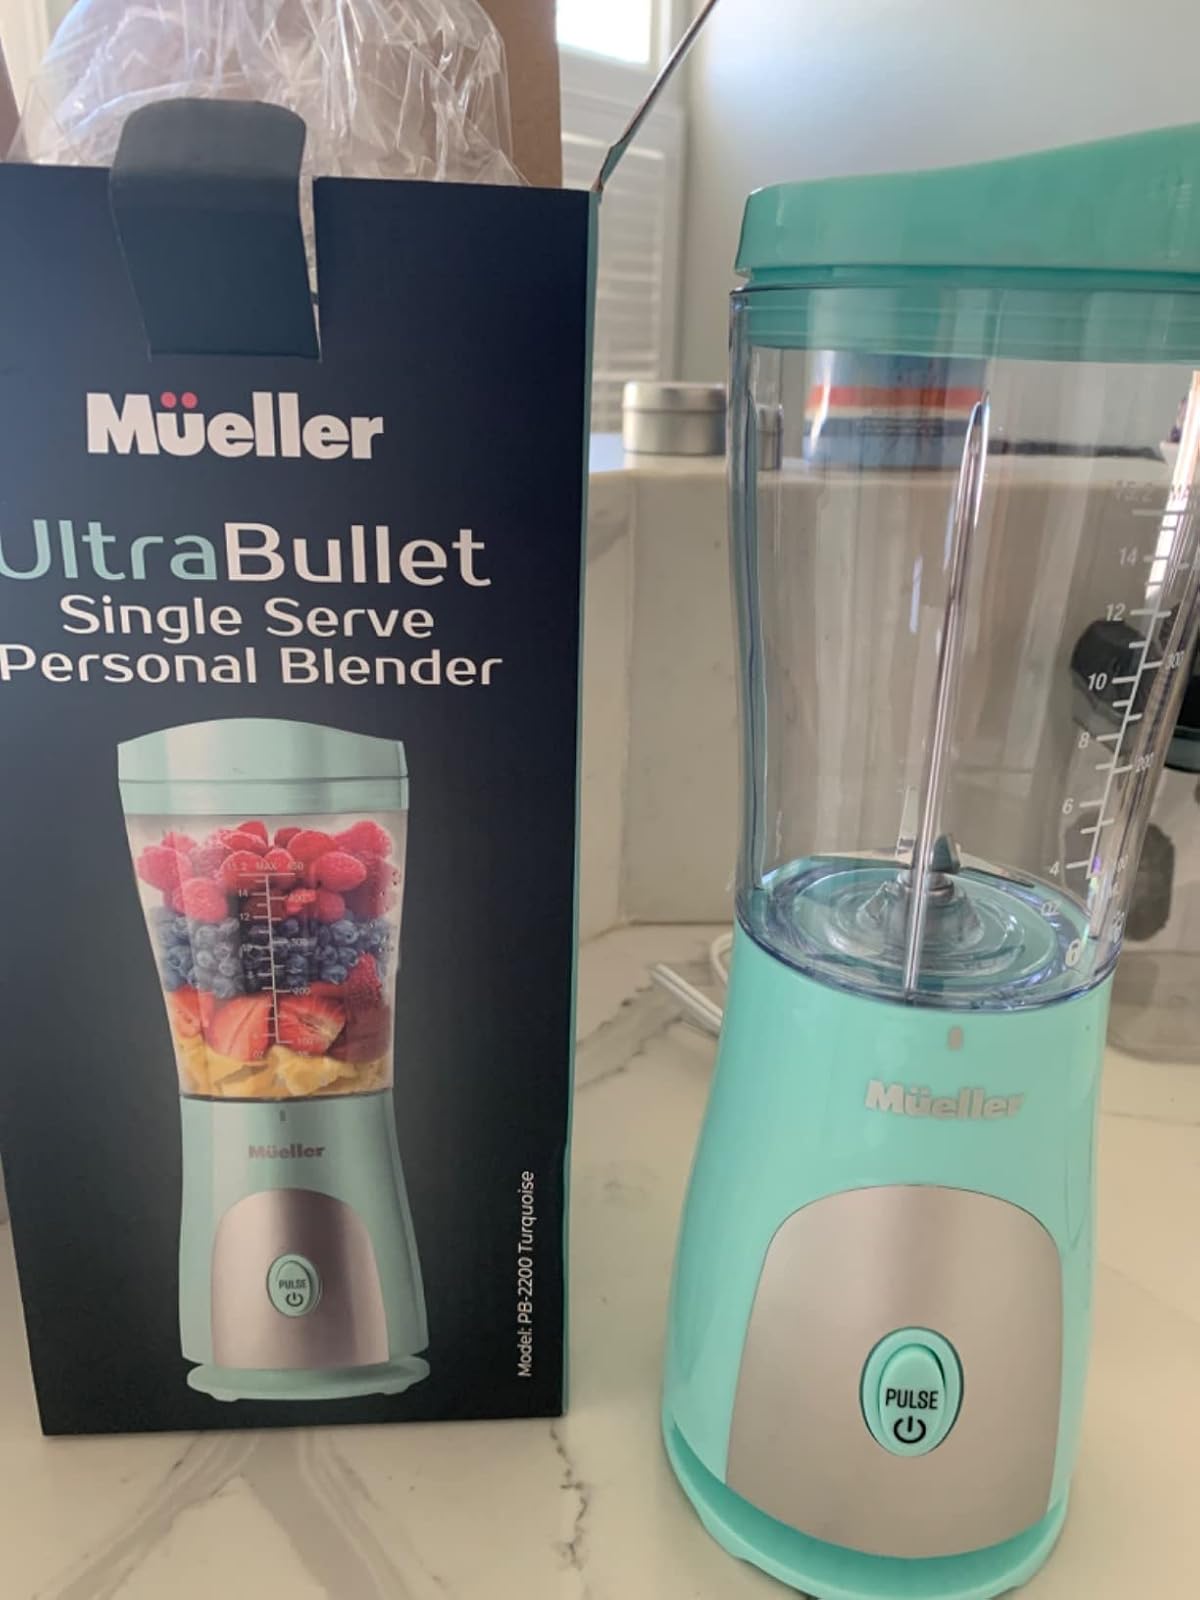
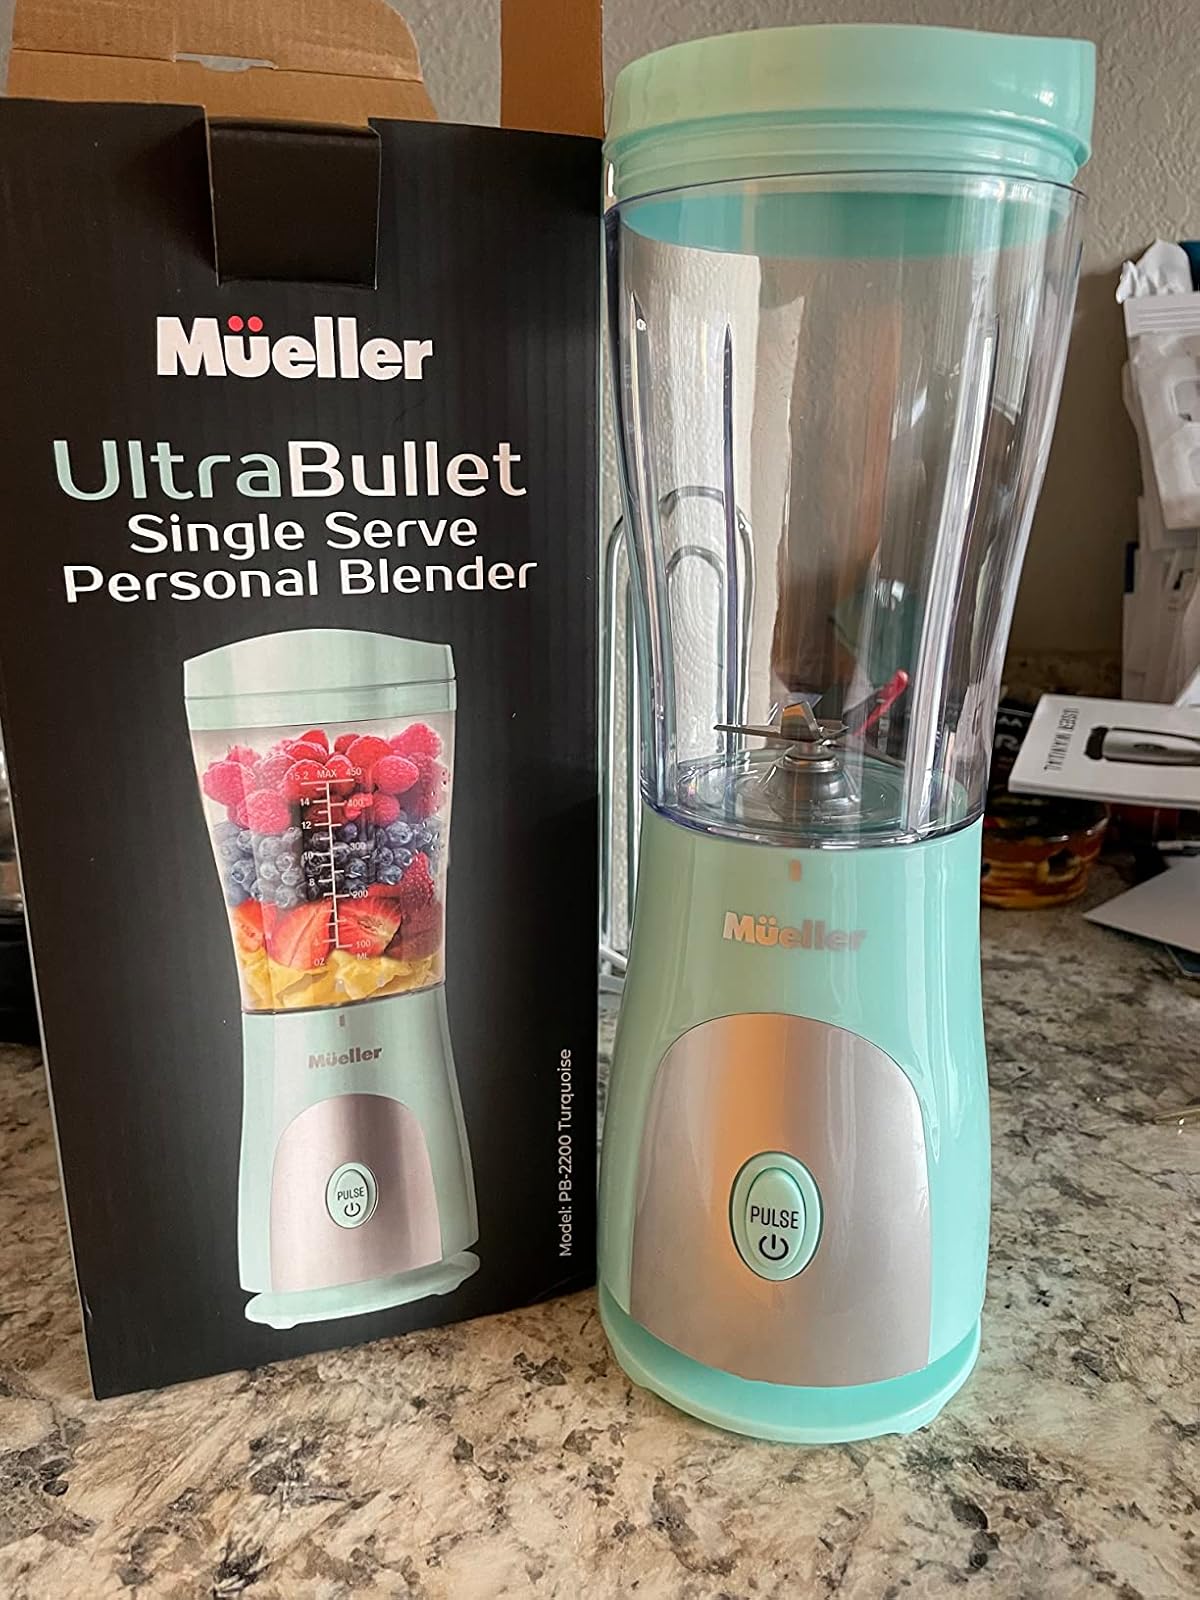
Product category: items_blender
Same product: yes